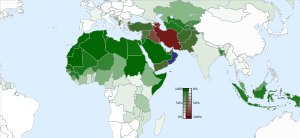
Panislamisme
Muslimske lande              Sunni              Shia      Ibadi
Panislamisme er en politisk bevægelse, der kæmper for en muslimsk enhed under en islamisk stat eller et kalifat. Mens panarabisme kæmper for enheden og selvstændigheden af arabere uden at tage hensyn til religion, kæmper panislamisme for en selvstændig muslimsk enhed uafhængig af etnicitet.